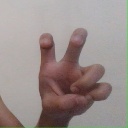
अक्षर: छ